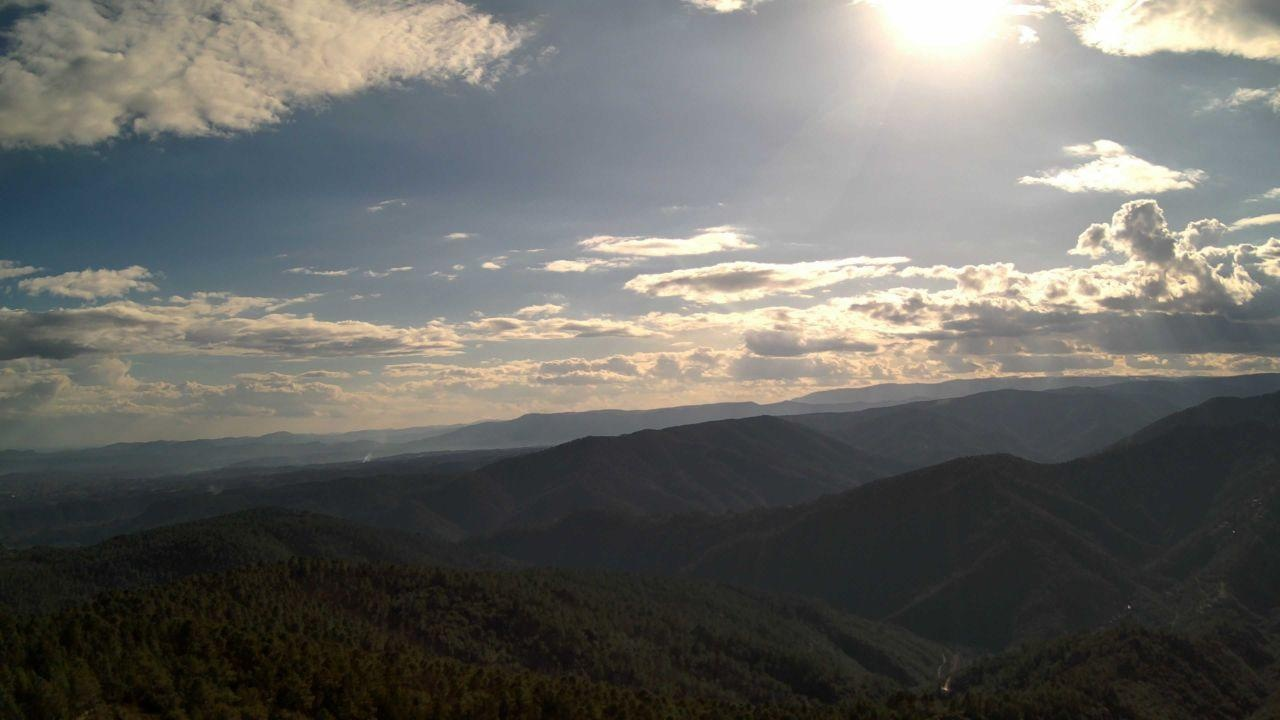
Fire: no
Smoke: yes